Barrow-in-Furness Main Public Library

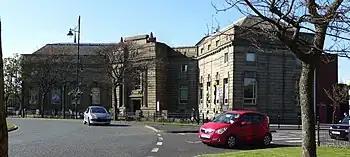
Barrow-in-Furness Main Public Library

Barrow-in-Furness Main Public Library (more usually known as Barrow Central Library or Barrow Library) is a Grade II listed Beaux-Arts style building located at Ramsden Square, Barrow-in-Furness, England. Operated since 2023 by Westmorland and Furness Council, it is the largest library in the town and the present structure, designed by J A Charles was originally built as a Carnegie library with support from the Carnegie Foundation.